Megaherb

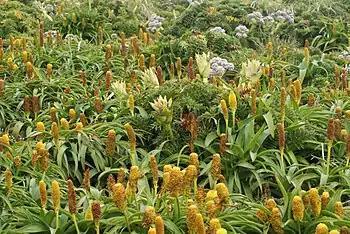
Close-up on megaherbs on Enderby Island

Originally, the term was coined to describe large-leaved herbs that form meadows in the subantarctic islands but has also been applied to describe tropical alpine vegetation forms found in the Andes, East Africa and New Guinea. They are large herbs that can reach dimensions of over , often feature strikingly colourful flowers, large leaves and long stalks, and are important components of the ecosystems of the subantarctic islands. Beyond these traits, megaherbs can have different forms; for example, some genera have perennial leaves and others are deciduous. Intensely coloured flowers are not unique to megaherbs but also occur on other plant species in the same environments and either arose by chance or are evolutionary adaptations to the environment.